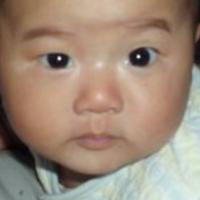
Age group: age 01-10